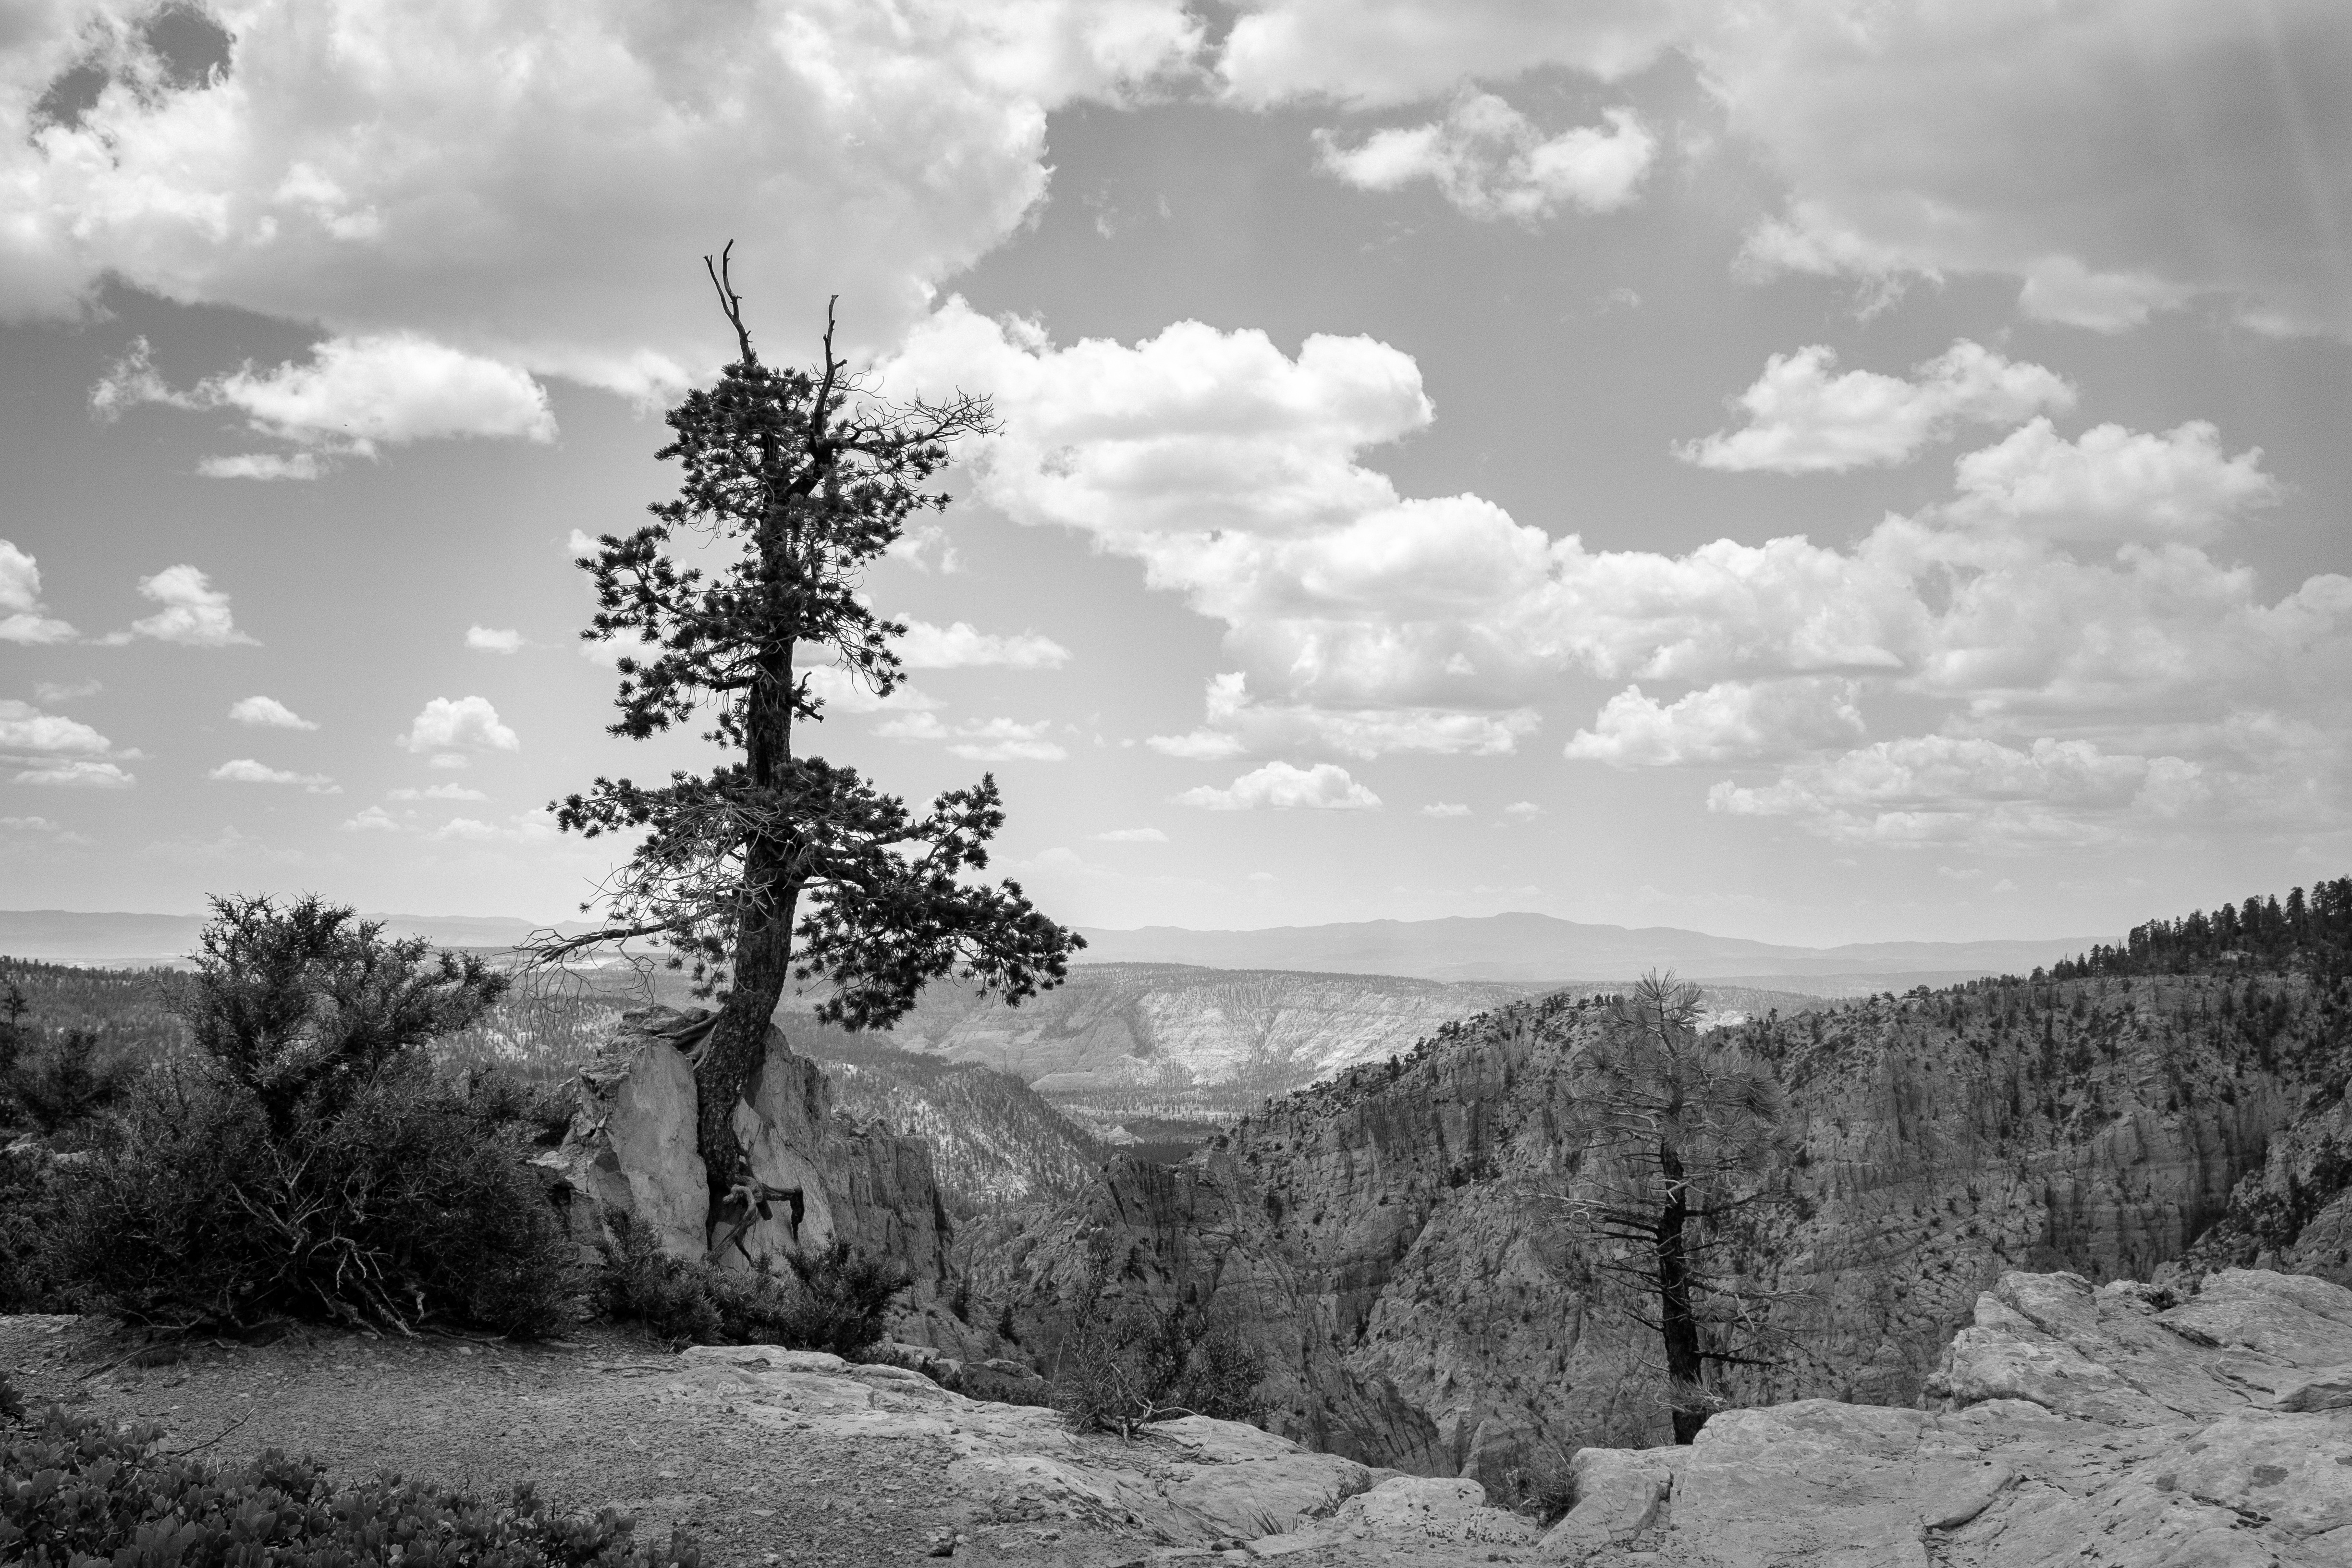
landscape, tree, nature, outdoor, rock, wilderness, mountain, snow, cloud, black and white, plant, sky, hill, monochrome, rural area, monochrome photography, woody plant, mountainous landforms